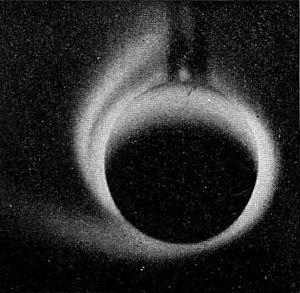
Terrella est le nom donné à un dispositif expérimental destiné à étudier les propriétés électromagnétiques de la Terre ; il s'agit d'une boule aimantée que l'on peut placer dans une chambre à vide et exposer à un champ magnétique.